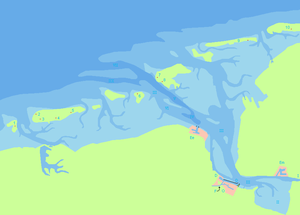
Eemshaven
Eemshaven ligger ved Ems munding, og er markeret med Ee.
Eemshaven er en havn i Eemsmond kommune, provinsen Groningen, Nederlandene.